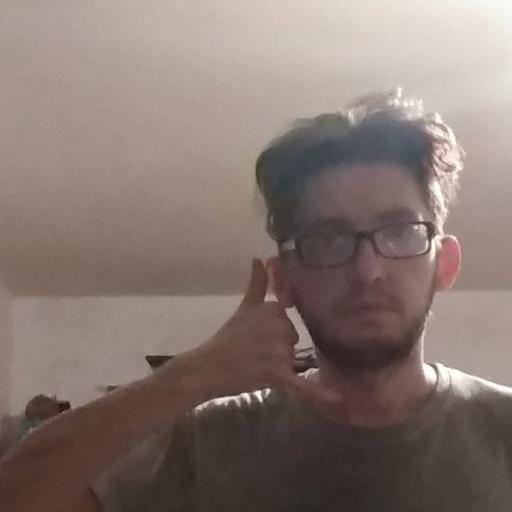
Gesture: call